Jim Delligatti

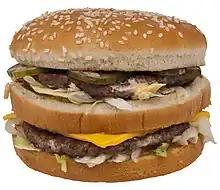
Big Mac hamburger

After the war, Delligatti owned a drive-through restaurant in Newport Beach, California. After meeting Ray Kroc at a restaurant fair in 1955, Delligatti started as a McDonald's franchisee in 1957. His franchise was based in Uniontown, Pennsylvania, about south of Pittsburgh, and his holdings grew to 48 stores.